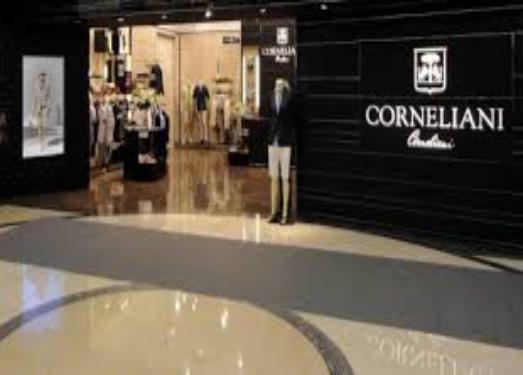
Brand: corneliani
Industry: Clothes